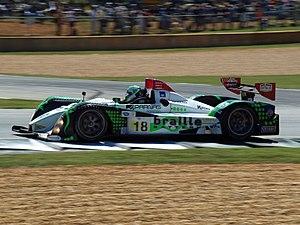
Performance Tech Motorsports est une équipe américaine de sport automobile fondée en 1982 par Brent O'Neill. Elle a participé à différentes compétitions automobiles aux Etats Unis et est basée à Deerfield Beach, en Floride.